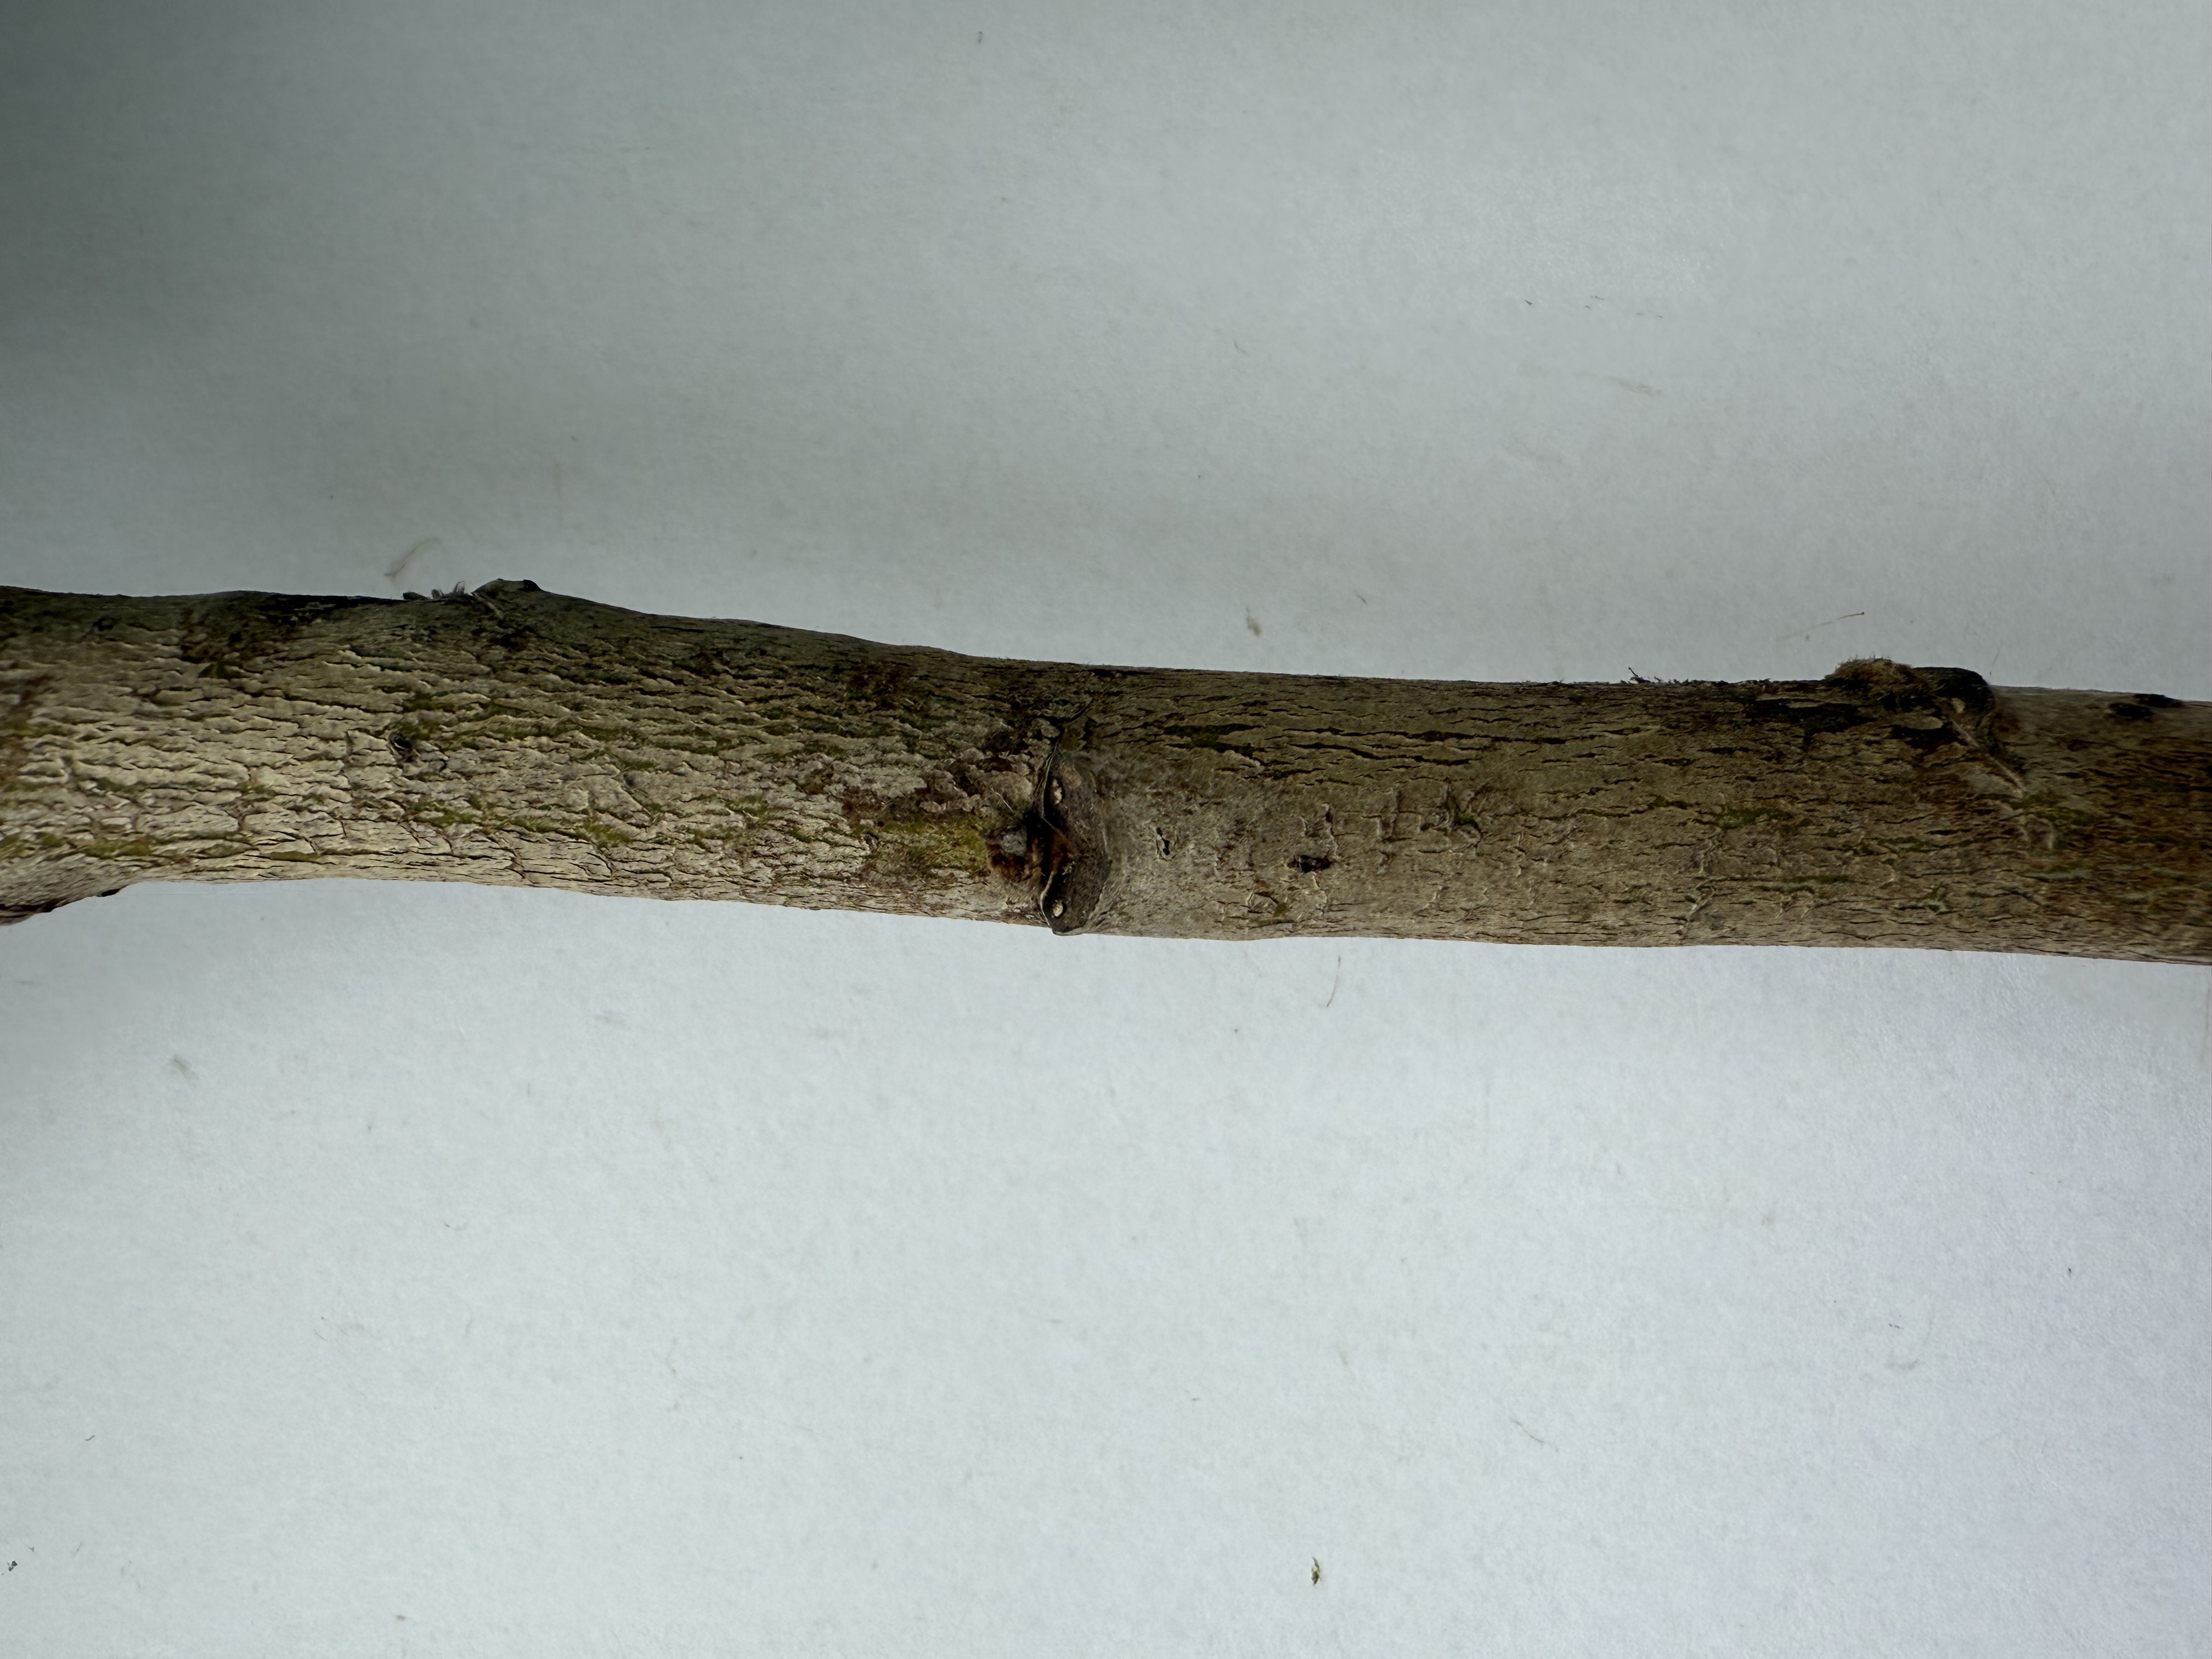
Variety: Loquat